El Salvador

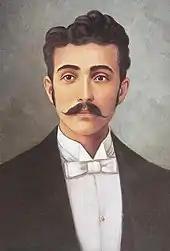
Gen. Tomás Regalado

After the mid-19th century, the economy was based on coffee growing. As the world market for indigo withered away, the economy prospered or suffered as the world coffee price fluctuated. The enormous profits that coffee yielded as a monoculture export served as an impetus for the concentration of land into the hands of an oligarchy of just a few families. Throughout the last half of the 19th century, a succession of presidents from the ranks of the Salvadoran oligarchy, nominally both conservative and liberal, generally agreed on the promotion of coffee as the predominant cash crop, the development of infrastructure (railroads and port facilities) primarily in support of the coffee trade, the elimination of communal landholdings to facilitate further coffee production, the passage of anti-vagrancy laws to ensure that displaced "campesinos" and other rural residents provided sufficient labour for the coffee "fincas" (plantations), and the suppression of rural discontent. In 1912, the national guard was created as a rural police force.